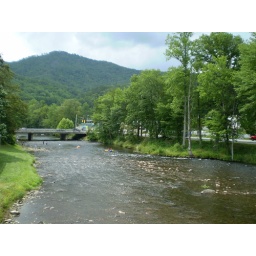
Looking at the river and mountain top in Cherokee, N.C.